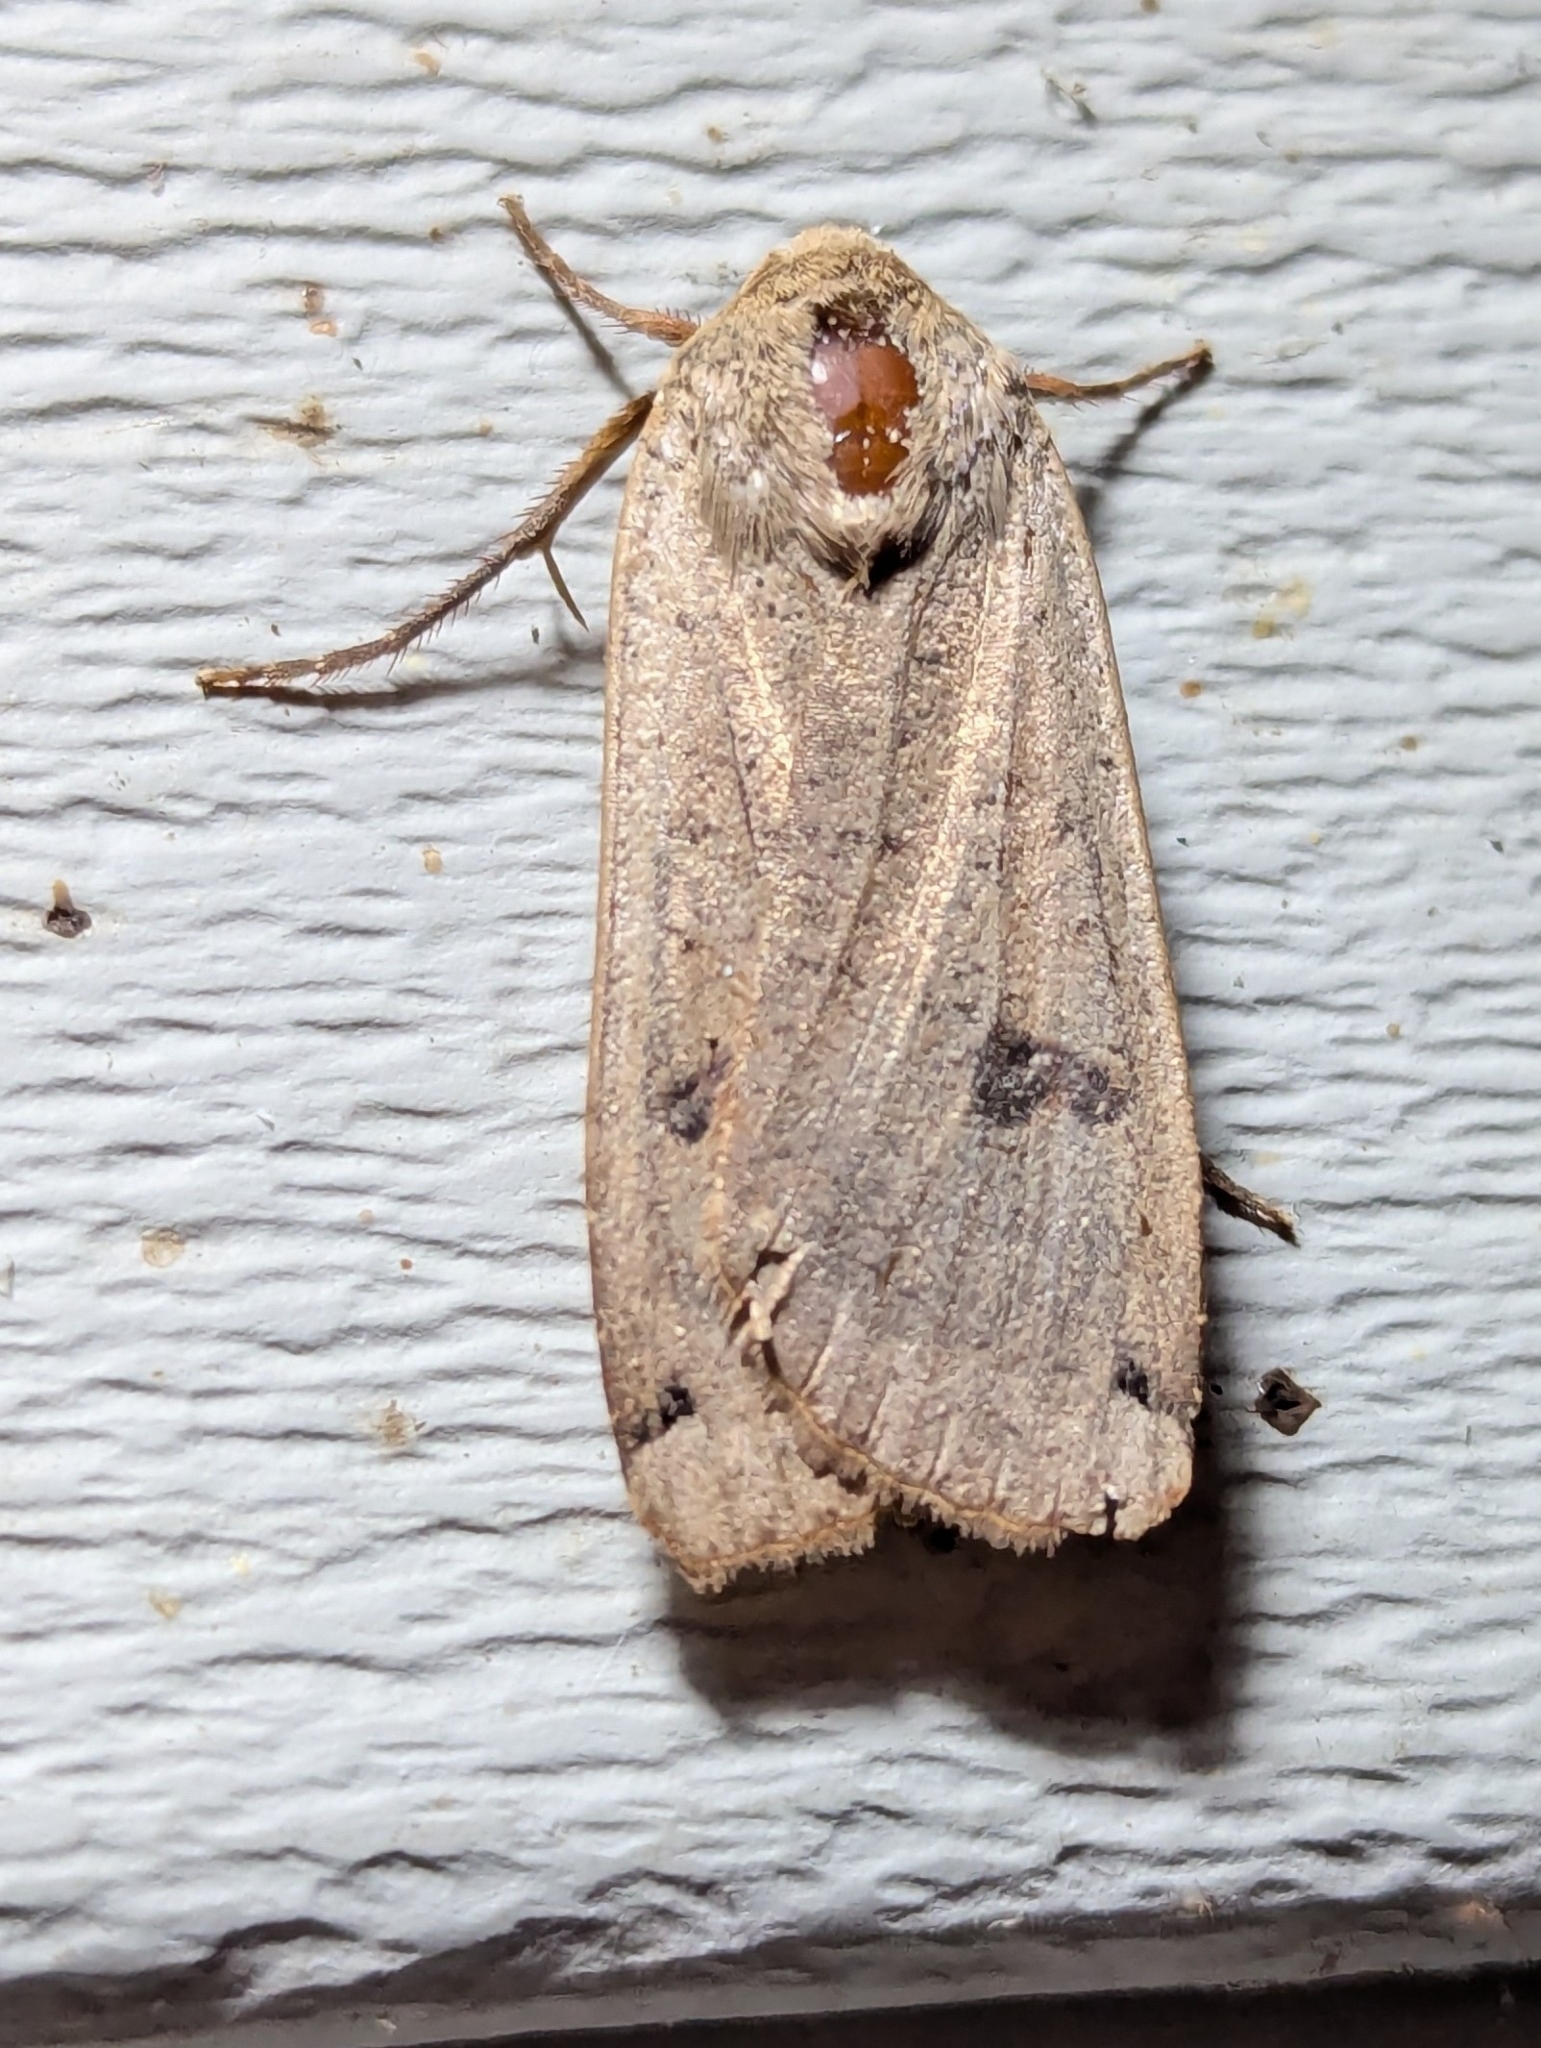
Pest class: cutworms